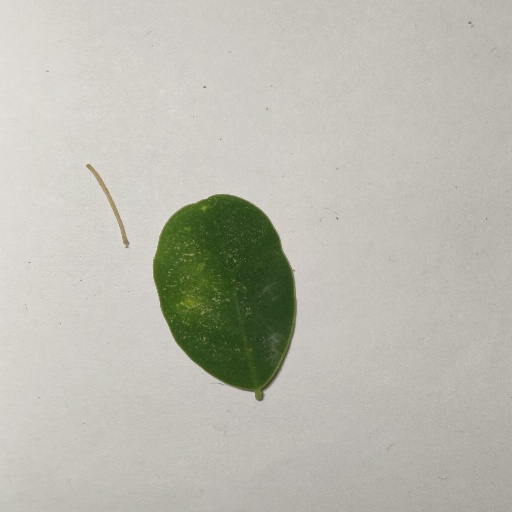
Species: Sojina
Leaf condition: Healthy Leaf